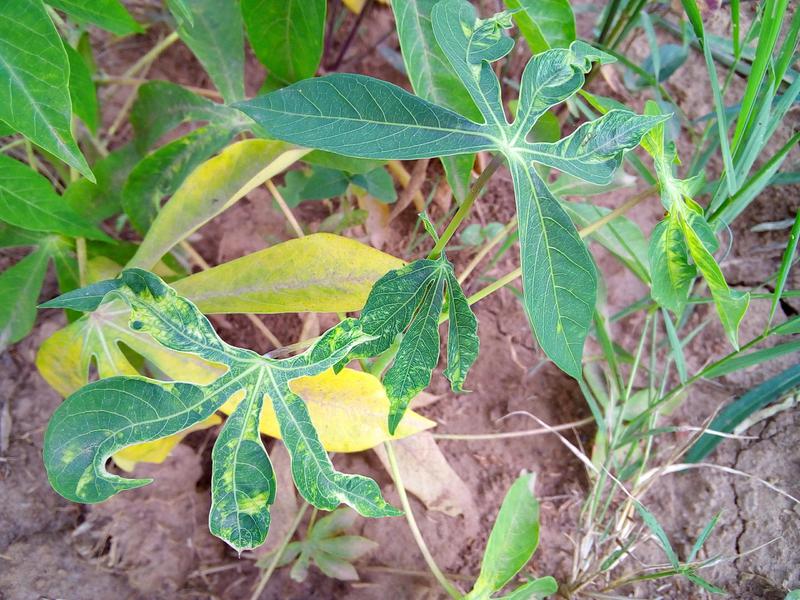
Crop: cassava
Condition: mosaic_disease